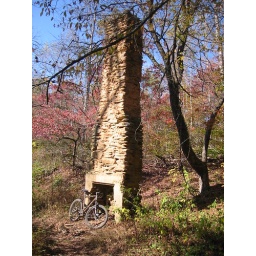
I wouldn't mind building a house around that chimeny